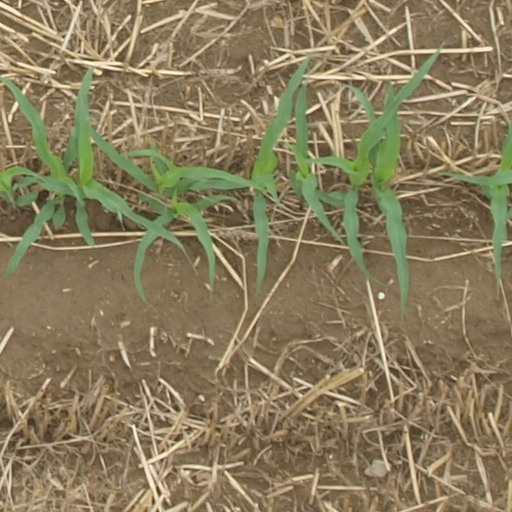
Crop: maize; corn